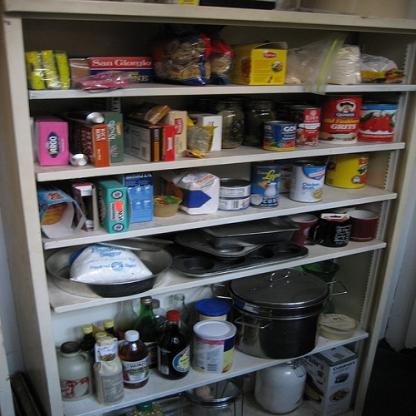
Scene: Indoor